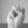
ASL letter: M